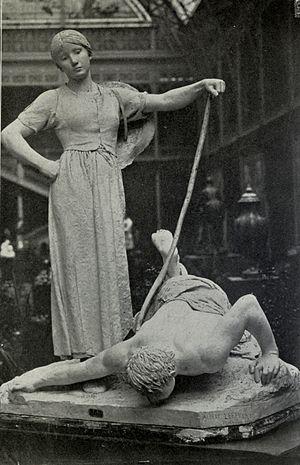
Après le travail
Le syndrome d’épuisement professionnel, également désigné par l'anglicisme burnout [ˈbɝnaʊt], combine une fatigue profonde, un désinvestissement de l'activité professionnelle, et un sentiment d'échec et d'incompétence dans le travail. Le syndrome d'épuisement professionnel est considéré comme le résultat d'un stress professionnel chronique : l'individu, ne parvenant pas à faire face aux exigences adaptatives de son environnement professionnel, voit son énergie, sa motivation et son estime de soi décliner.
Louis Étienne Albert-Lefeuvre, né le 27 mai 1845 à Paris et mort le 11 août 1924 à Neuilly-sur-Seine, est un sculpteur français.